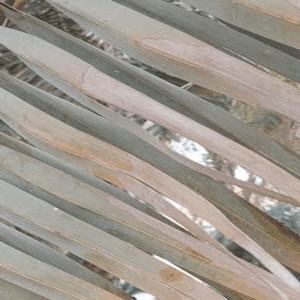
Label: Magnesium Deficiency